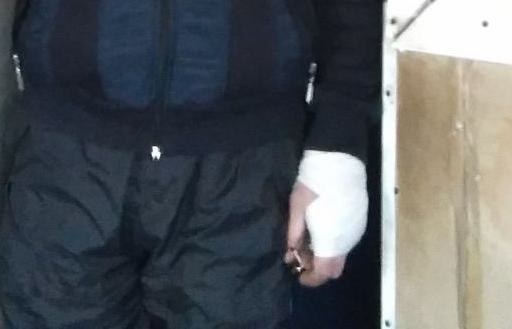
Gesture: no_gesture